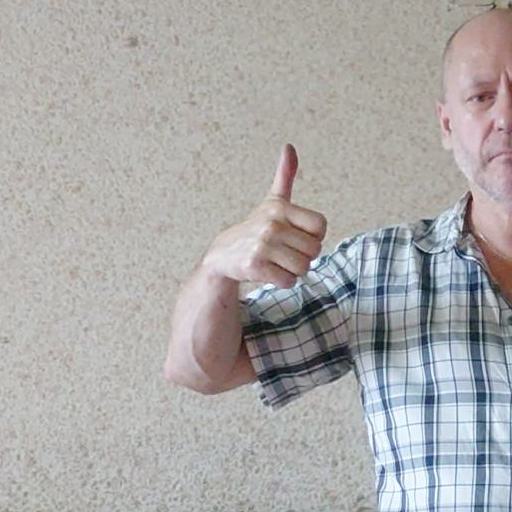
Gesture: like